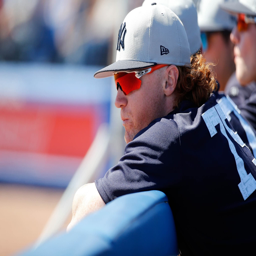
caption ; baseball player looks on against sports team .